Thangata

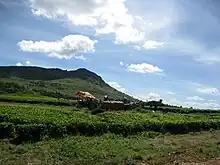
Modern-day view of a tea plantation near Mulanje

The 1870s and 1880s in Malawi were unsettled, and local chiefs sought to gain European protection from their enemies by granting the settlers what they probably considered was only a right to cultivate vacant land. Soon after the British Central Africa Protectorate was proclaimed in 1891, these Europeans secured legal ownership of this land from the protectorate administration. The new owners also claimed all rights that the traditional leaders had or were thought to possess, asserting that thangata work was an obligation that the landlord could impose on tenants. In the early colonial period, thangata took on a new meaning of performing labour in lieu of rent. In the early years of the protectorate, the estates established in under-populated areas needed workers to establish plantations. Few Africans were resident on estate lands, and some of those who remained left when labour rents were introduced. New workers, who were often migrants from Mozambique, were encouraged to move onto estates and grow their own crops, but were required to pay rent and Hut tax, usually satisfied by two months' labour a year at this time.